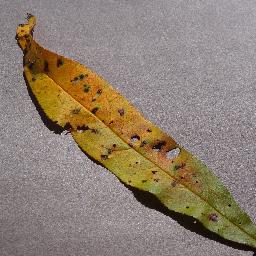
Label: Peach___Bacterial_spot